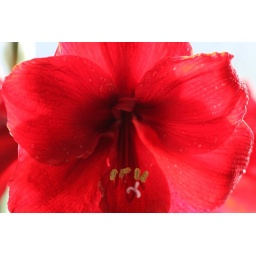
the sun makes this dark flower glow in the window